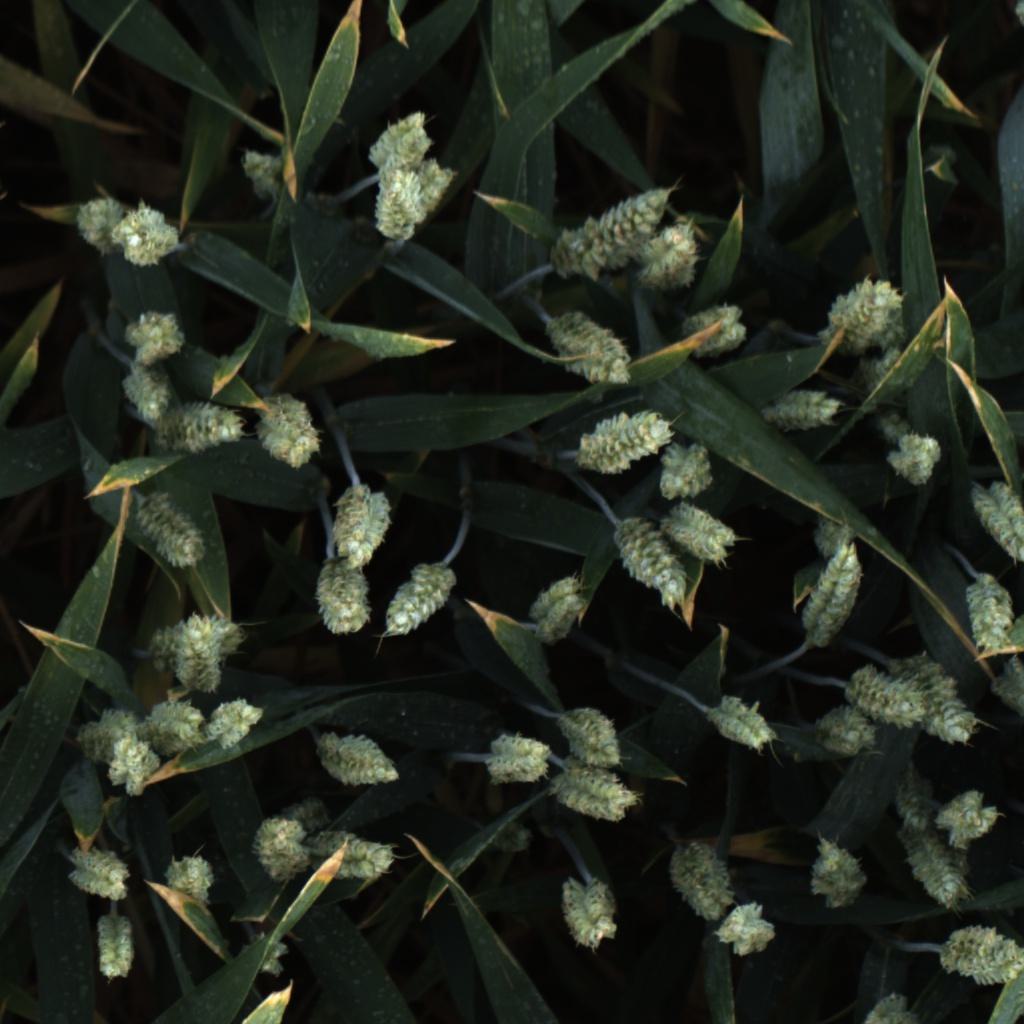
Country: UK
Location: Rothamsted
Wheat development stage: Filling - Ripening